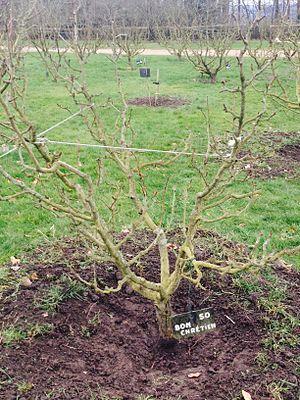
Pommier
La pomme est un fruit comestible produit par un pommier. Les pommiers sont cultivés mondialement et représentent l'espèce la plus cultivée du genre Malus. L'arbre est originaire d'Asie centrale, où son ancêtre sauvage, le Malus sieversii peut encore être trouvé de nos jours. Les pommes sont cultivées depuis des milliers d'années en Asie et en Europe et ont été importées en Amérique du Nord par les colons européens. Les pommes ont une signification religieuse et mythologique dans de nombreuses cultures, notamment les mythologies nordique et grecque la tradition chrétienne d'Europe.